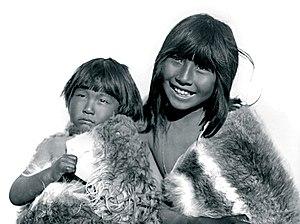
La péninsule El Páramo est une péninsule située sur la grande île de la Terre de Feu, elle s'avance dans la mer d'Argentine au sud de l'océan Atlantique. Elle est située administrativement dans le département de Río Grande, dans la province de Terre de Feu, Antarctique et Îles de l’Atlantique Sud, au sud de la Patagonie argentine. Elle possède des côte basses, sablonneuses et limoneuses, avec de nombreux cailloux. Elle présente des amplitudes de marées importantes. Elle ferme par le nord-est une vaste étendue d'eau peu profonde, la baie de San Sebastián.